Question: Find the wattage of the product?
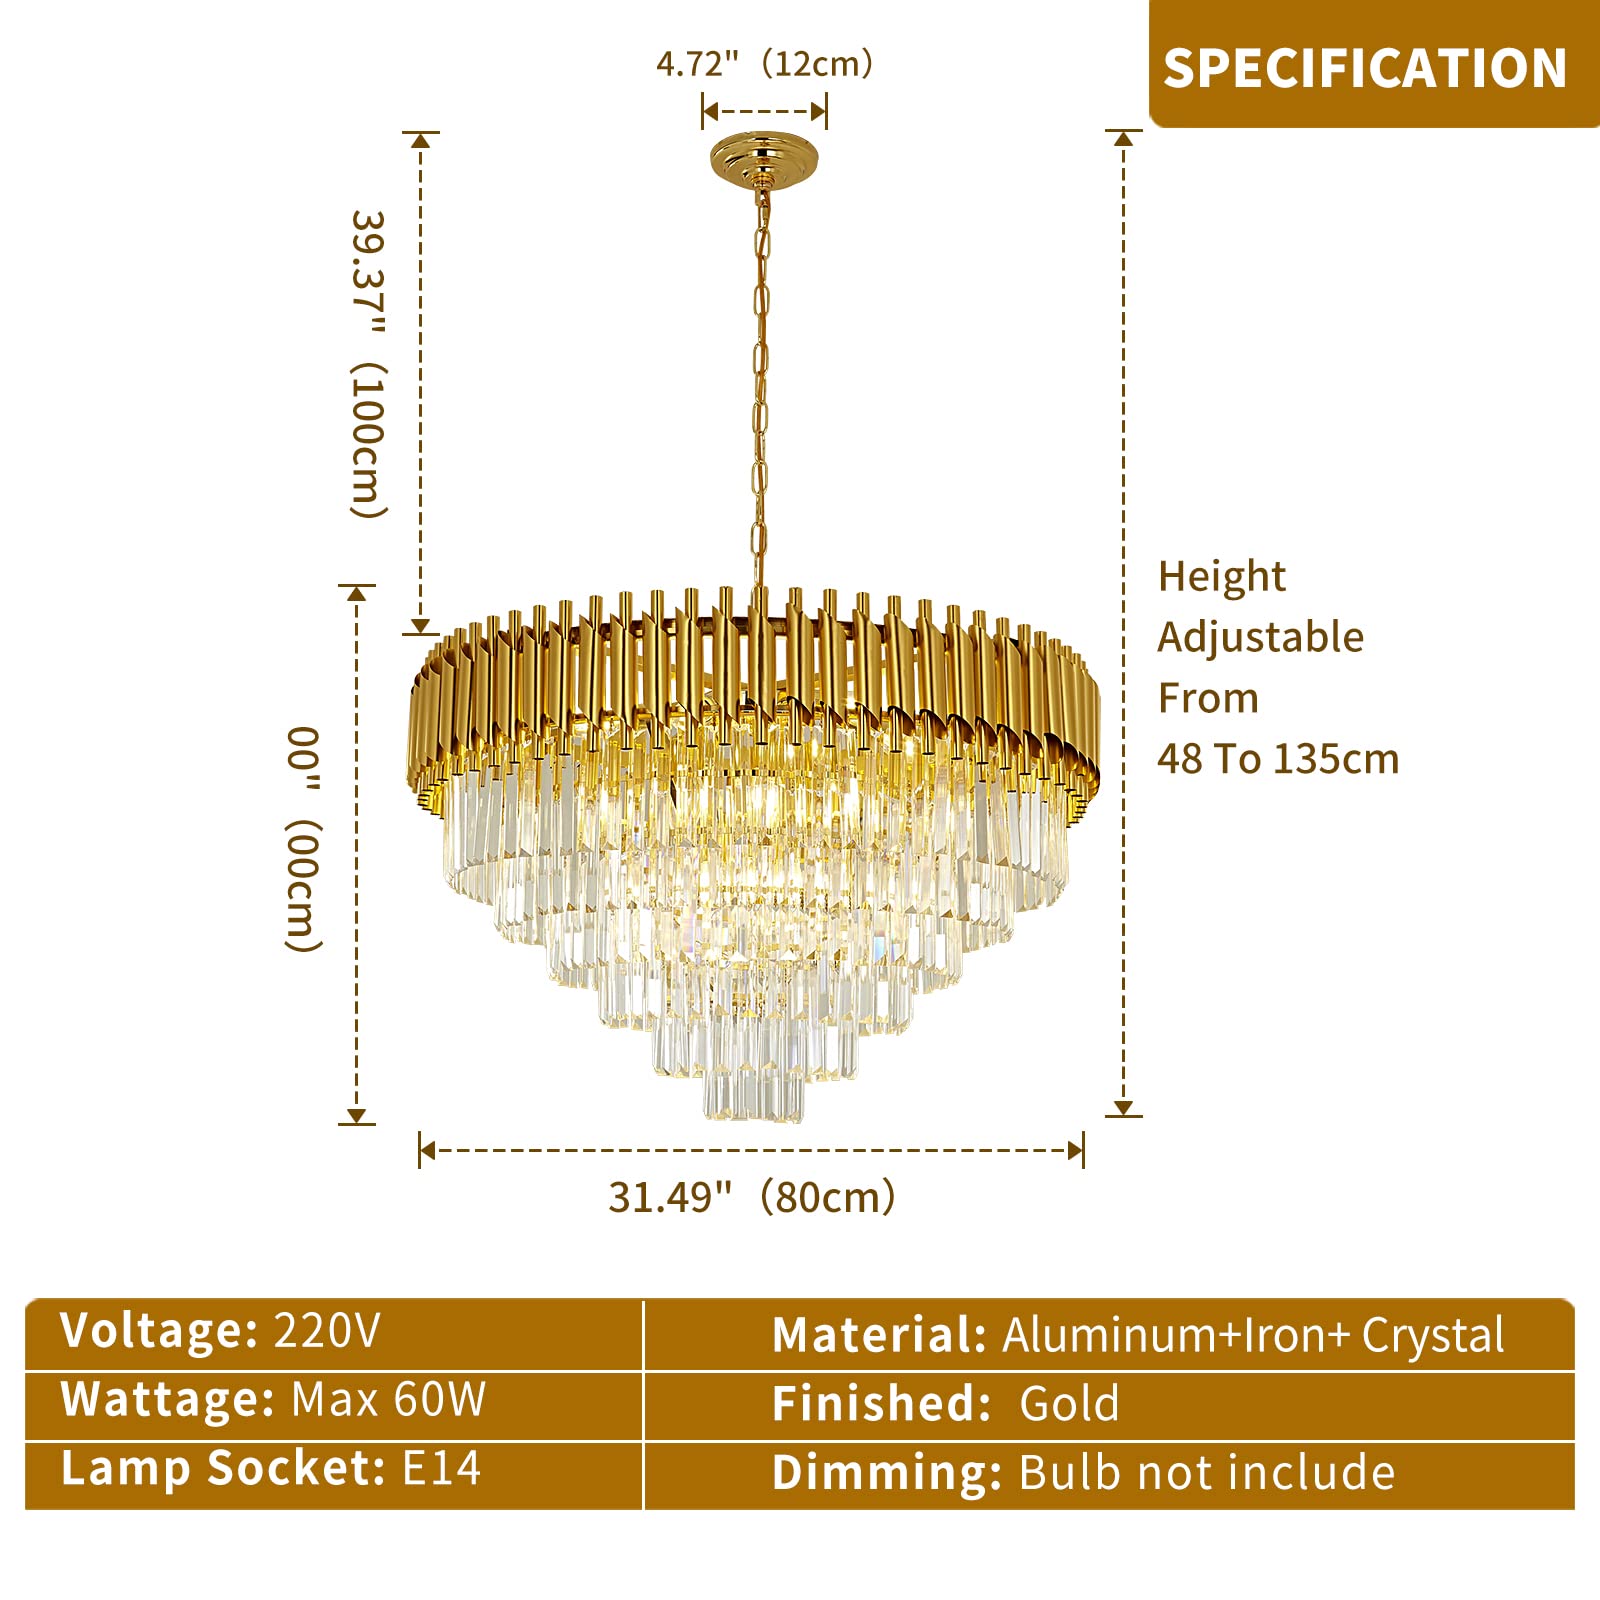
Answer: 60.0 watt